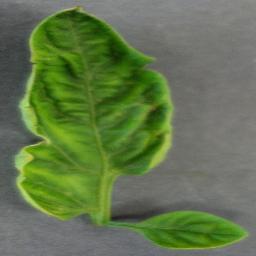
Label: Tomato___Tomato_Yellow_Leaf_Curl_Virus